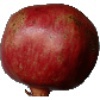
Label: Pomegranate 1